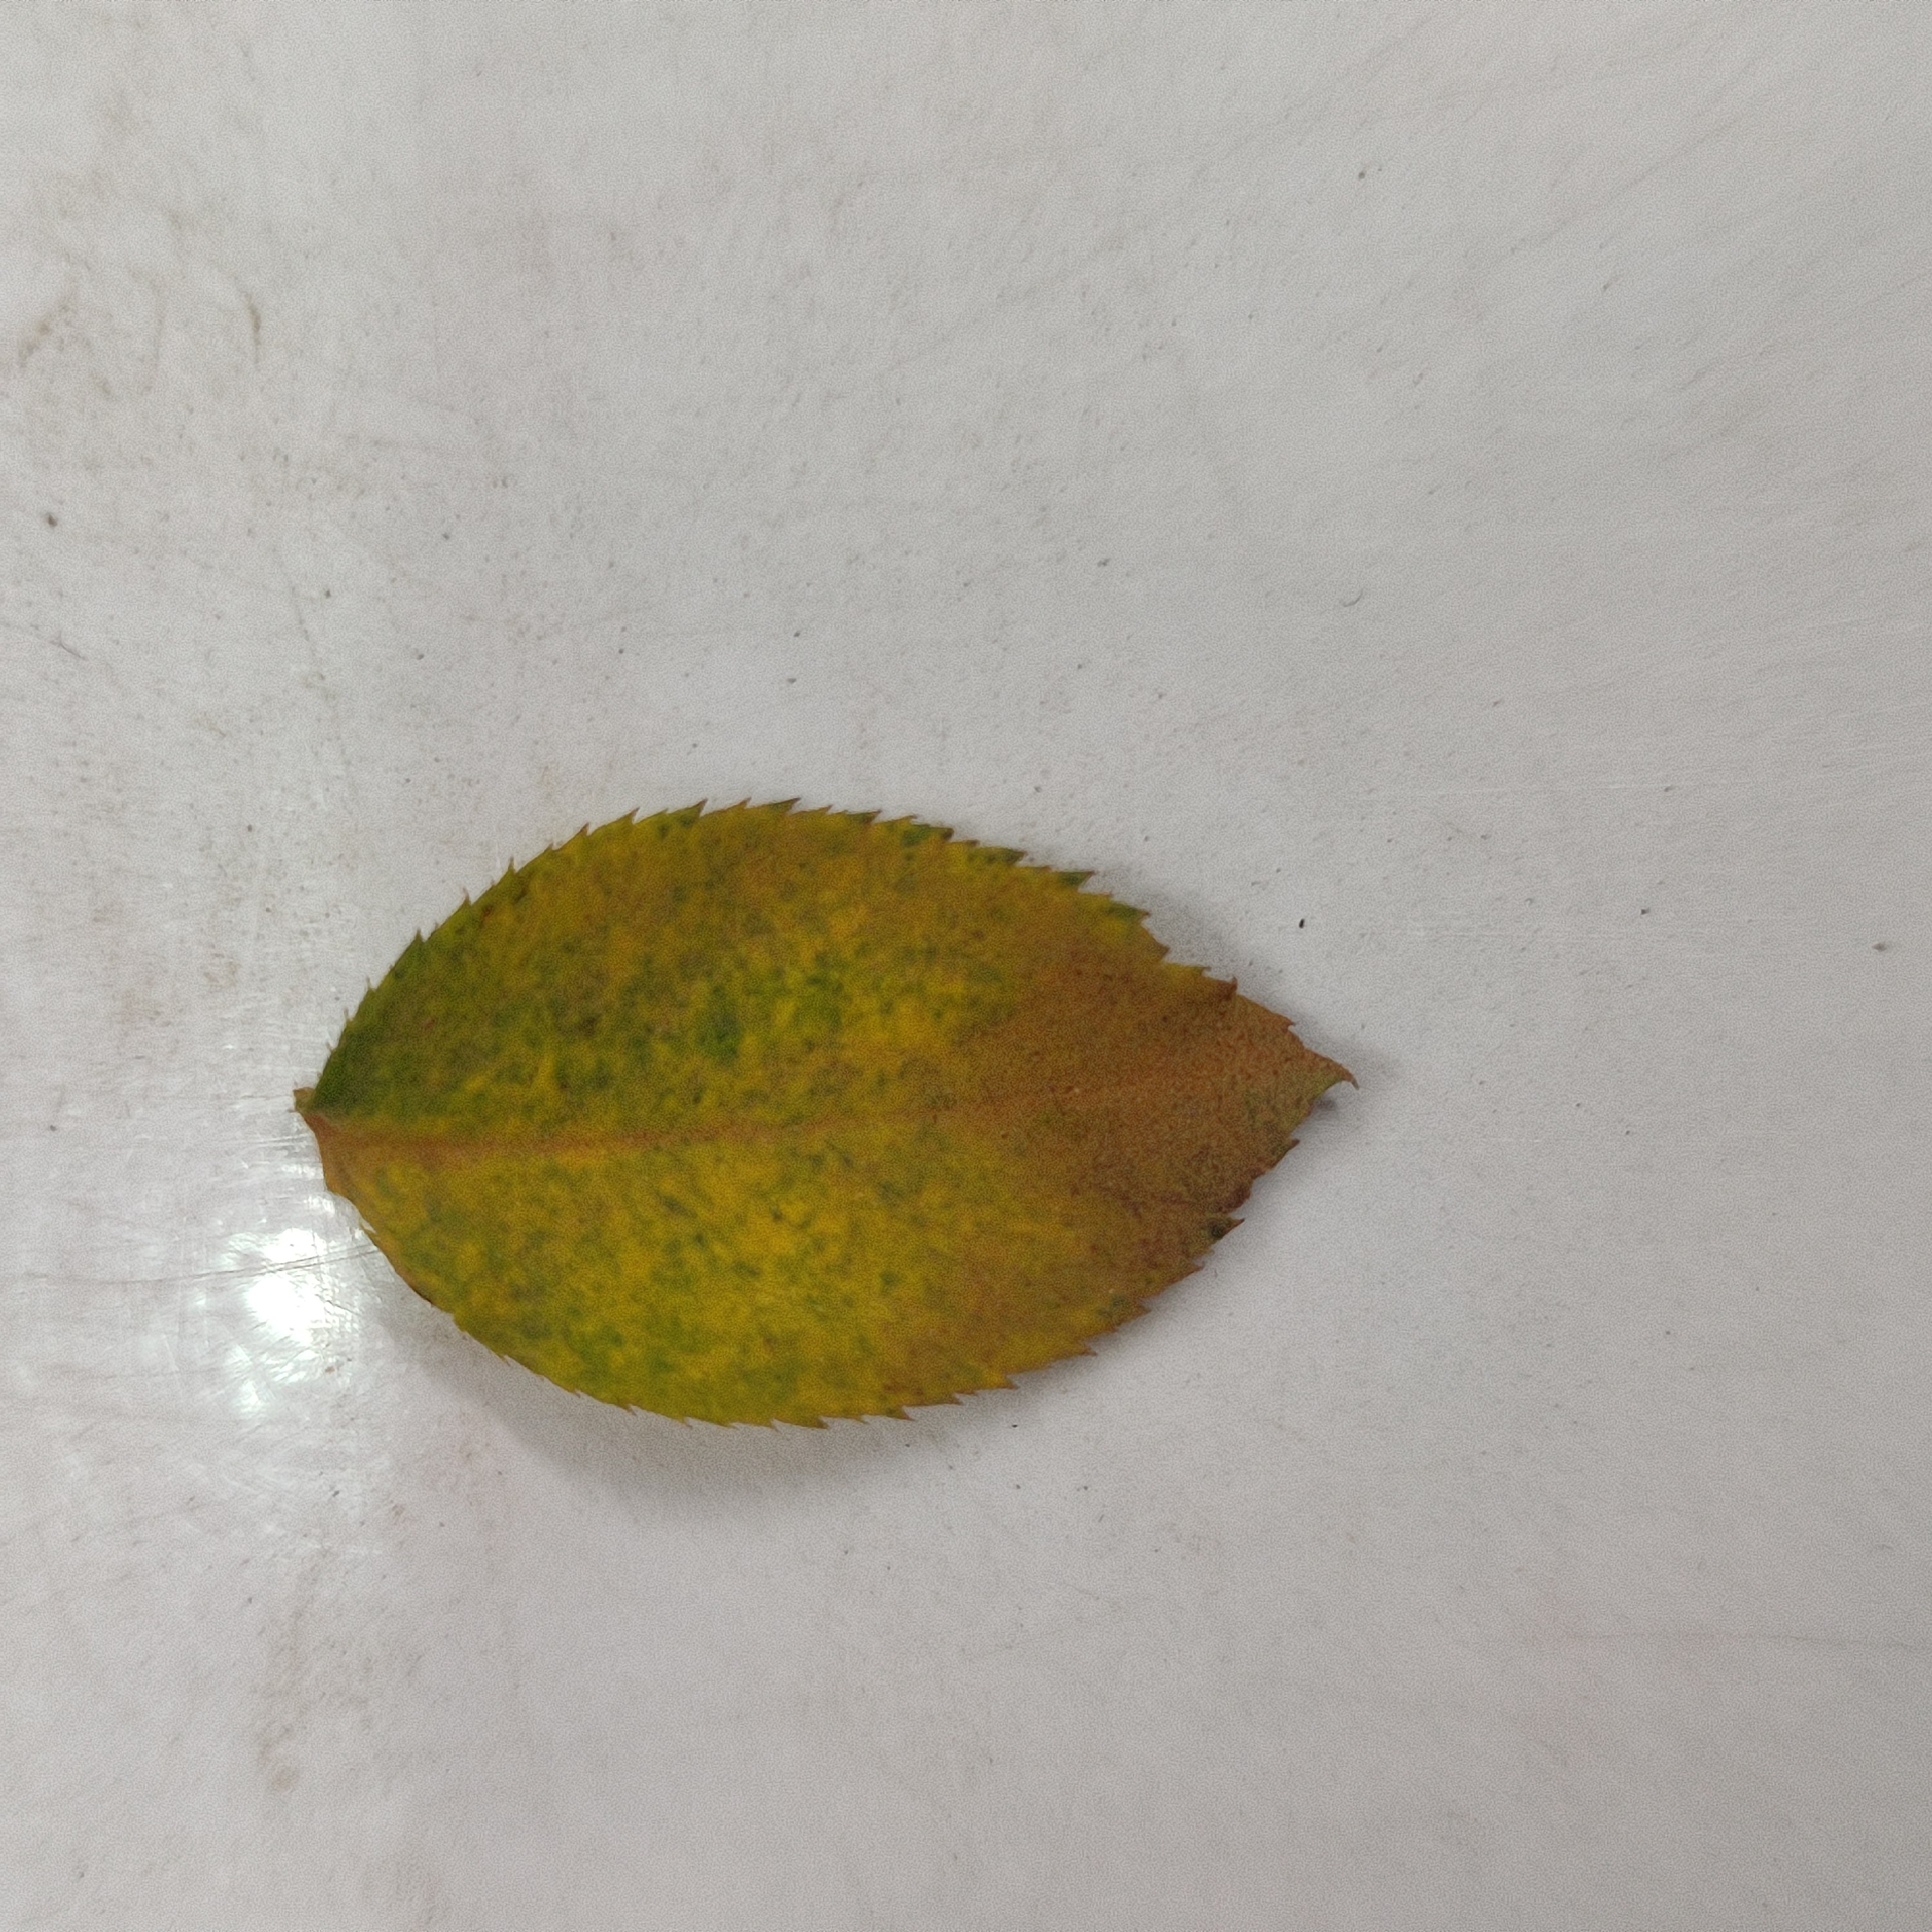
Label: Yellow Mosaic Virus